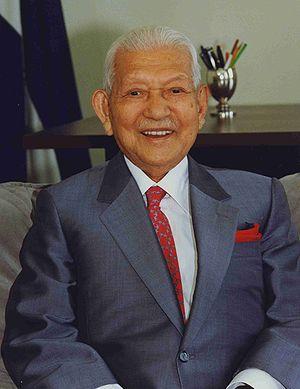
Ryōichi Sasakawa, est un homme politique nationaliste et homme d'affaires japonais proche des yakuza et membre de la World Anti-communist League.